Maïna

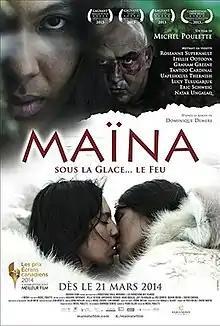
Film poster

Maïna is a 2013 Canadian drama film, directed by Michel Poulette. An adaptation of Dominique Demers' novel, the film stars Roseanne Supernault.